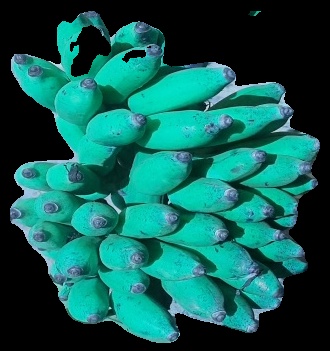
Variety: elakki-bale
Grade: grade3